Bulgarian Footballer of the Year

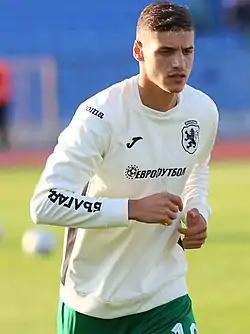
Kiril Despodov is the current prize holder.

Bulgarian Footballer of the Year ("Futbolist №1 na Balgariya") is an annual title awarded to the best Bulgarian association football player of the year. The award has been given since 1961, and the winner is elected by authorized journalists from the leading Bulgarian media.